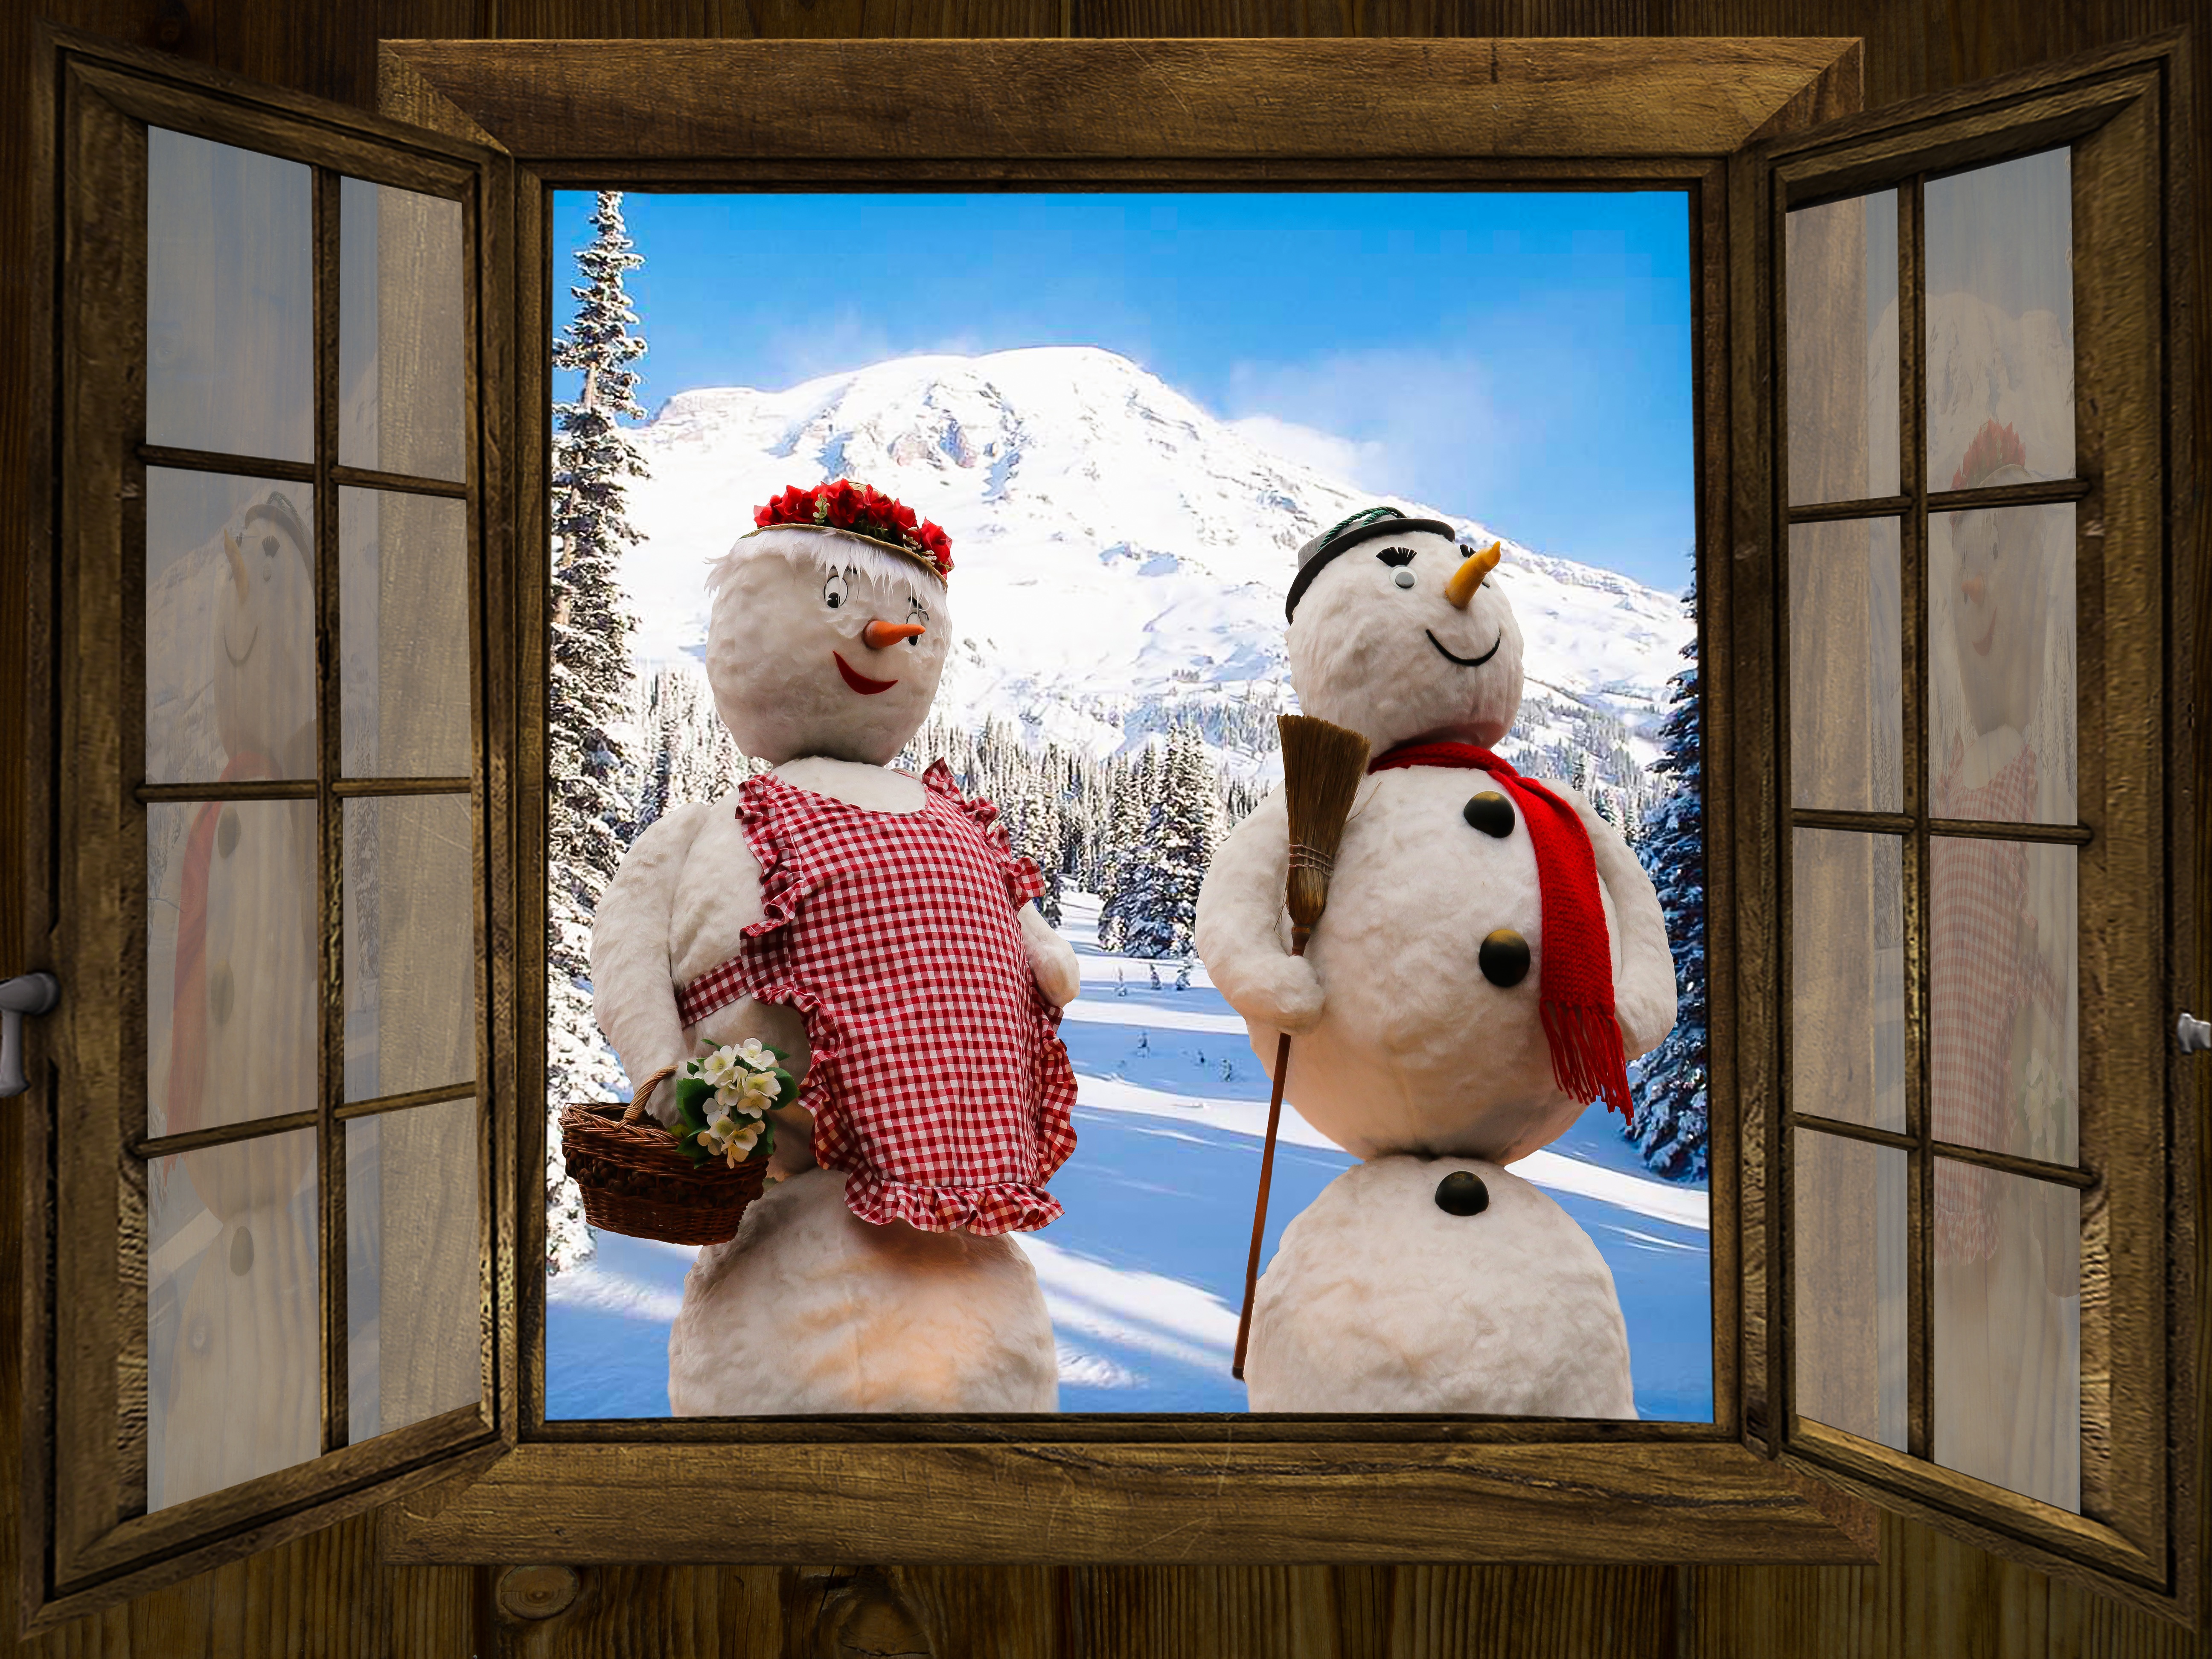
snow, winter, window, christmas, fig, art, snowman, outlook, christmas motif, wintry, snow man